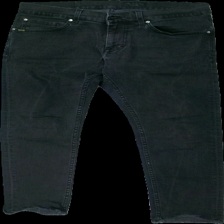
View: front
Type: Jeans
Category: Ladies
Brand: Tiger Of Sweden
Colors: Black
Material: 98% bomull 2% elastan
Pattern: Logo print
Cut: Tight
Season: All
Damage: lite urtvättat
Damage location: middle center
Price range: <50
Recommended usage: Reuse
Description: jeans